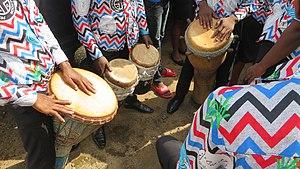
La région du Nord-Ouest, qui constitue une partie du territoire du Southern Cameroons, est l'une des dix régions du Cameroun et l'une des deux régions anglophones du pays. Son chef-lieu est Bamenda.